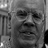
Emotion: neutral